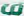
Number: 6